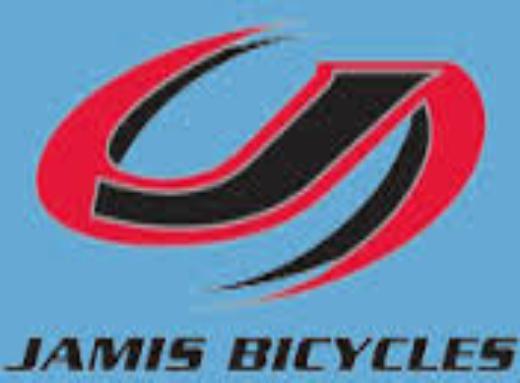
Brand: jamis bicycles
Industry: Transportation